Ozzie Martínez

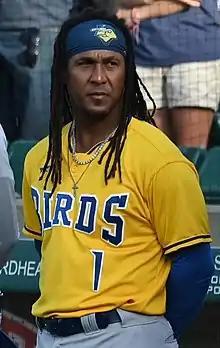
Martínez with the Sioux Falls Canaries in 2022

Osvaldo "Ozzie" Martínez (born May 7, 1988) is a Puerto Rican professional baseball shortstop who is a free agent. He has previously played in Major League Baseball (MLB) for the Florida Marlins.